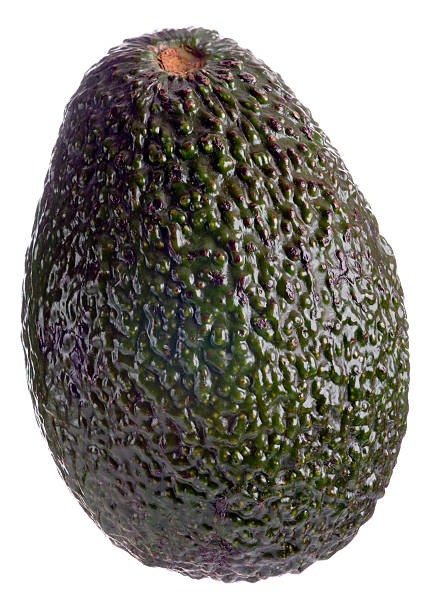
Label: Avocado